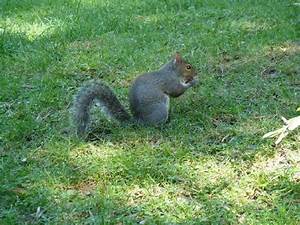
Label: squirrel